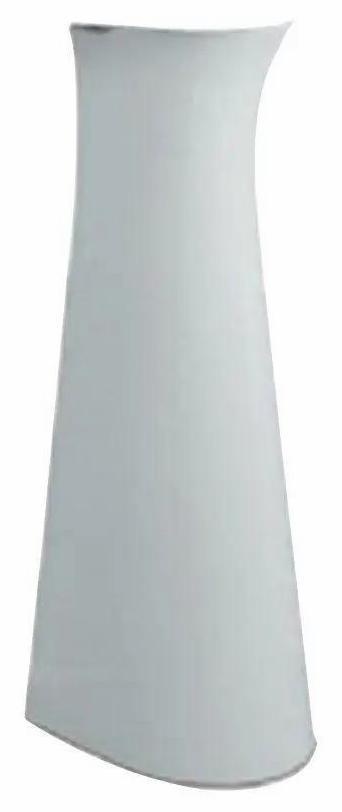
Cornice Pedestal Leg - White 0028000.020 American Standard
Brand: American Standard
--> Cornice™ Pedestal Leg Dimensions: --> Origin: --> Finish: --> Lead Law Compliant: N/A Corner vitreous china pedestal leg Nominal Dimensions: Rim slants toward basin for quick drainage Bowl size: 15-1/2" x 15-1/2" (394 x 394 mm) Supplied with wall hanger 14" (356 mm) wide Twin front concealed overflows 33-1/4" (845 mm) height with pedestal Manufacturer supplied links Specification Sheet Installation Manual Installation Manual (French) Specification Sheet (French) Manufacturer Web Site
Category: Hardware > Plumbing > Plumbing Fixture Hardware & Parts > Sink Accessories > Sink Legs